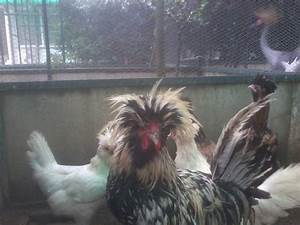
Label: gallina